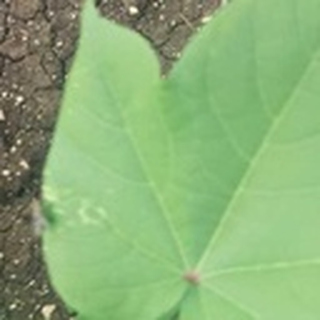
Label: healthy_cotton